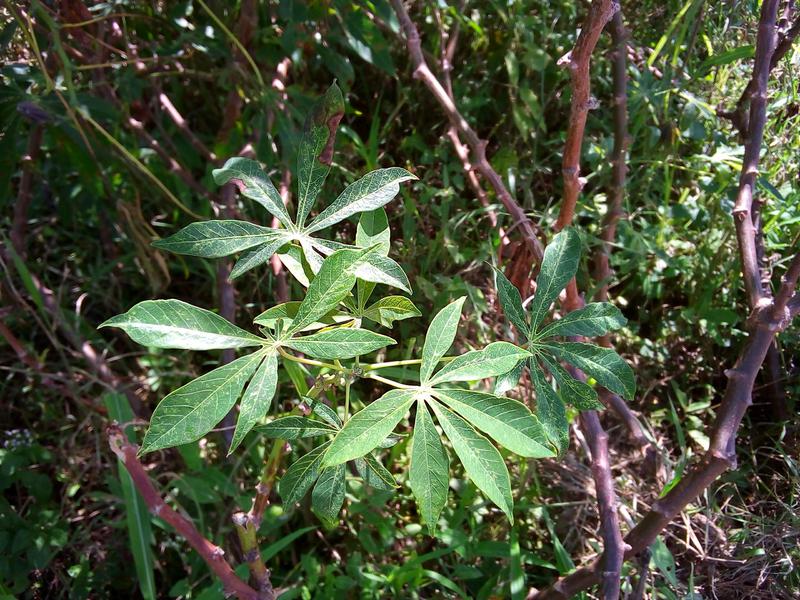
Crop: cassava
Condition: green_mottle